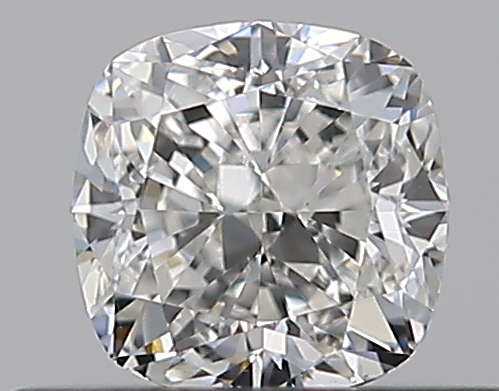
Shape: cushion
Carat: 0.5
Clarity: VS2
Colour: I
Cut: EX
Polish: EX
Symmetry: VG
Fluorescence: N
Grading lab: GIA
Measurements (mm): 4.36 x 4.34 x 3.03